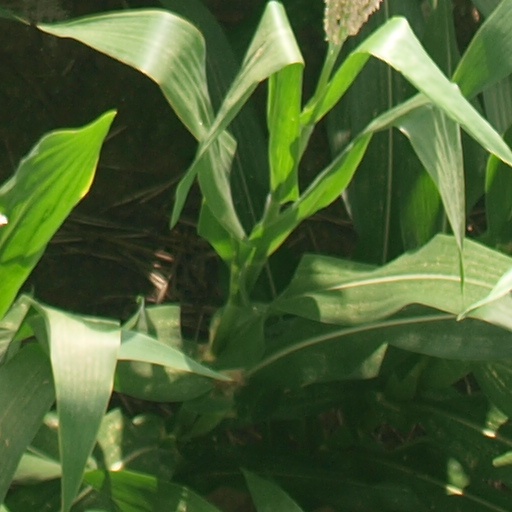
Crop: maize; corn